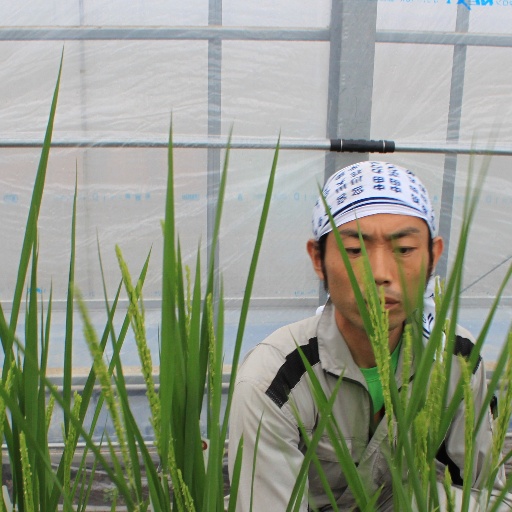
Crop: rice